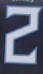
Number: 2